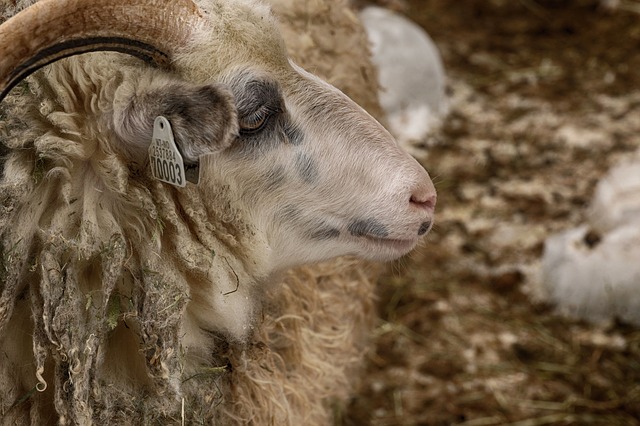
Label: pecora